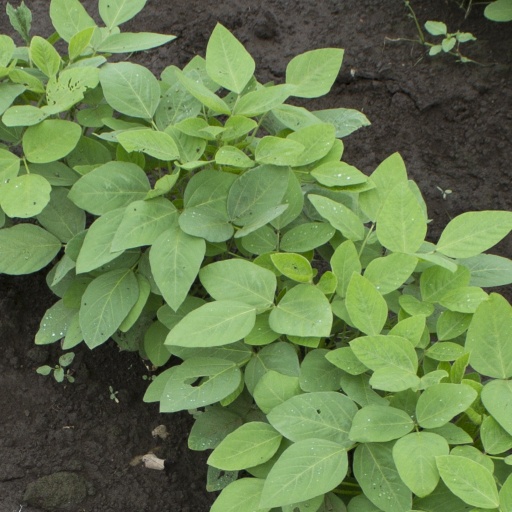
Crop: soybean